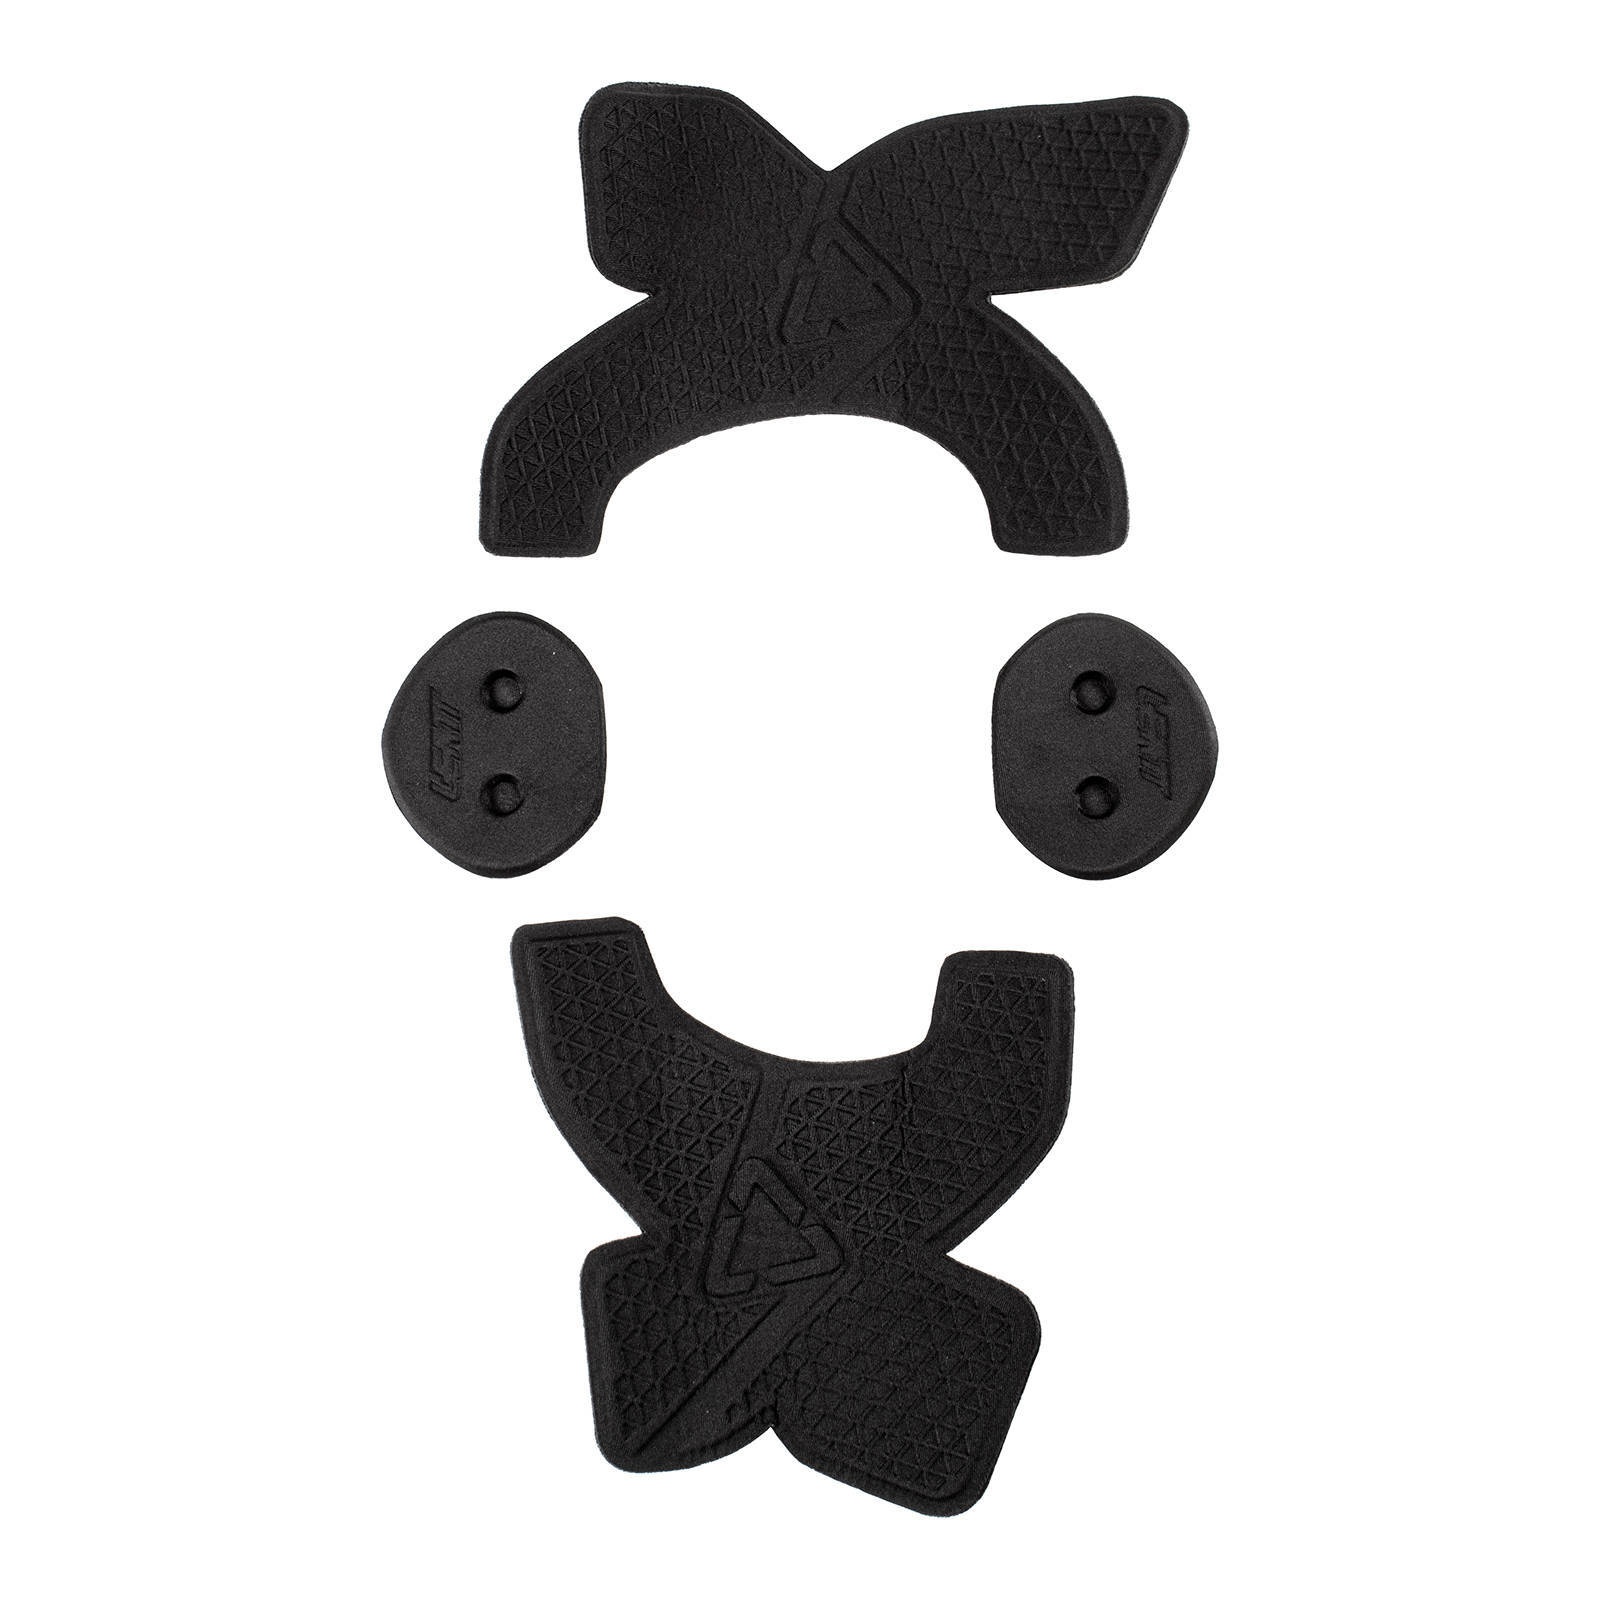
Leatt X-Hybrid Padding Kit (XL)
Genuine replacement part from Leatt.
Brand: Leatt
Category: Sporting Goods > Outdoor Recreation > Skateboarding > Skateboarding Protective Gear > Skateboarding Pads